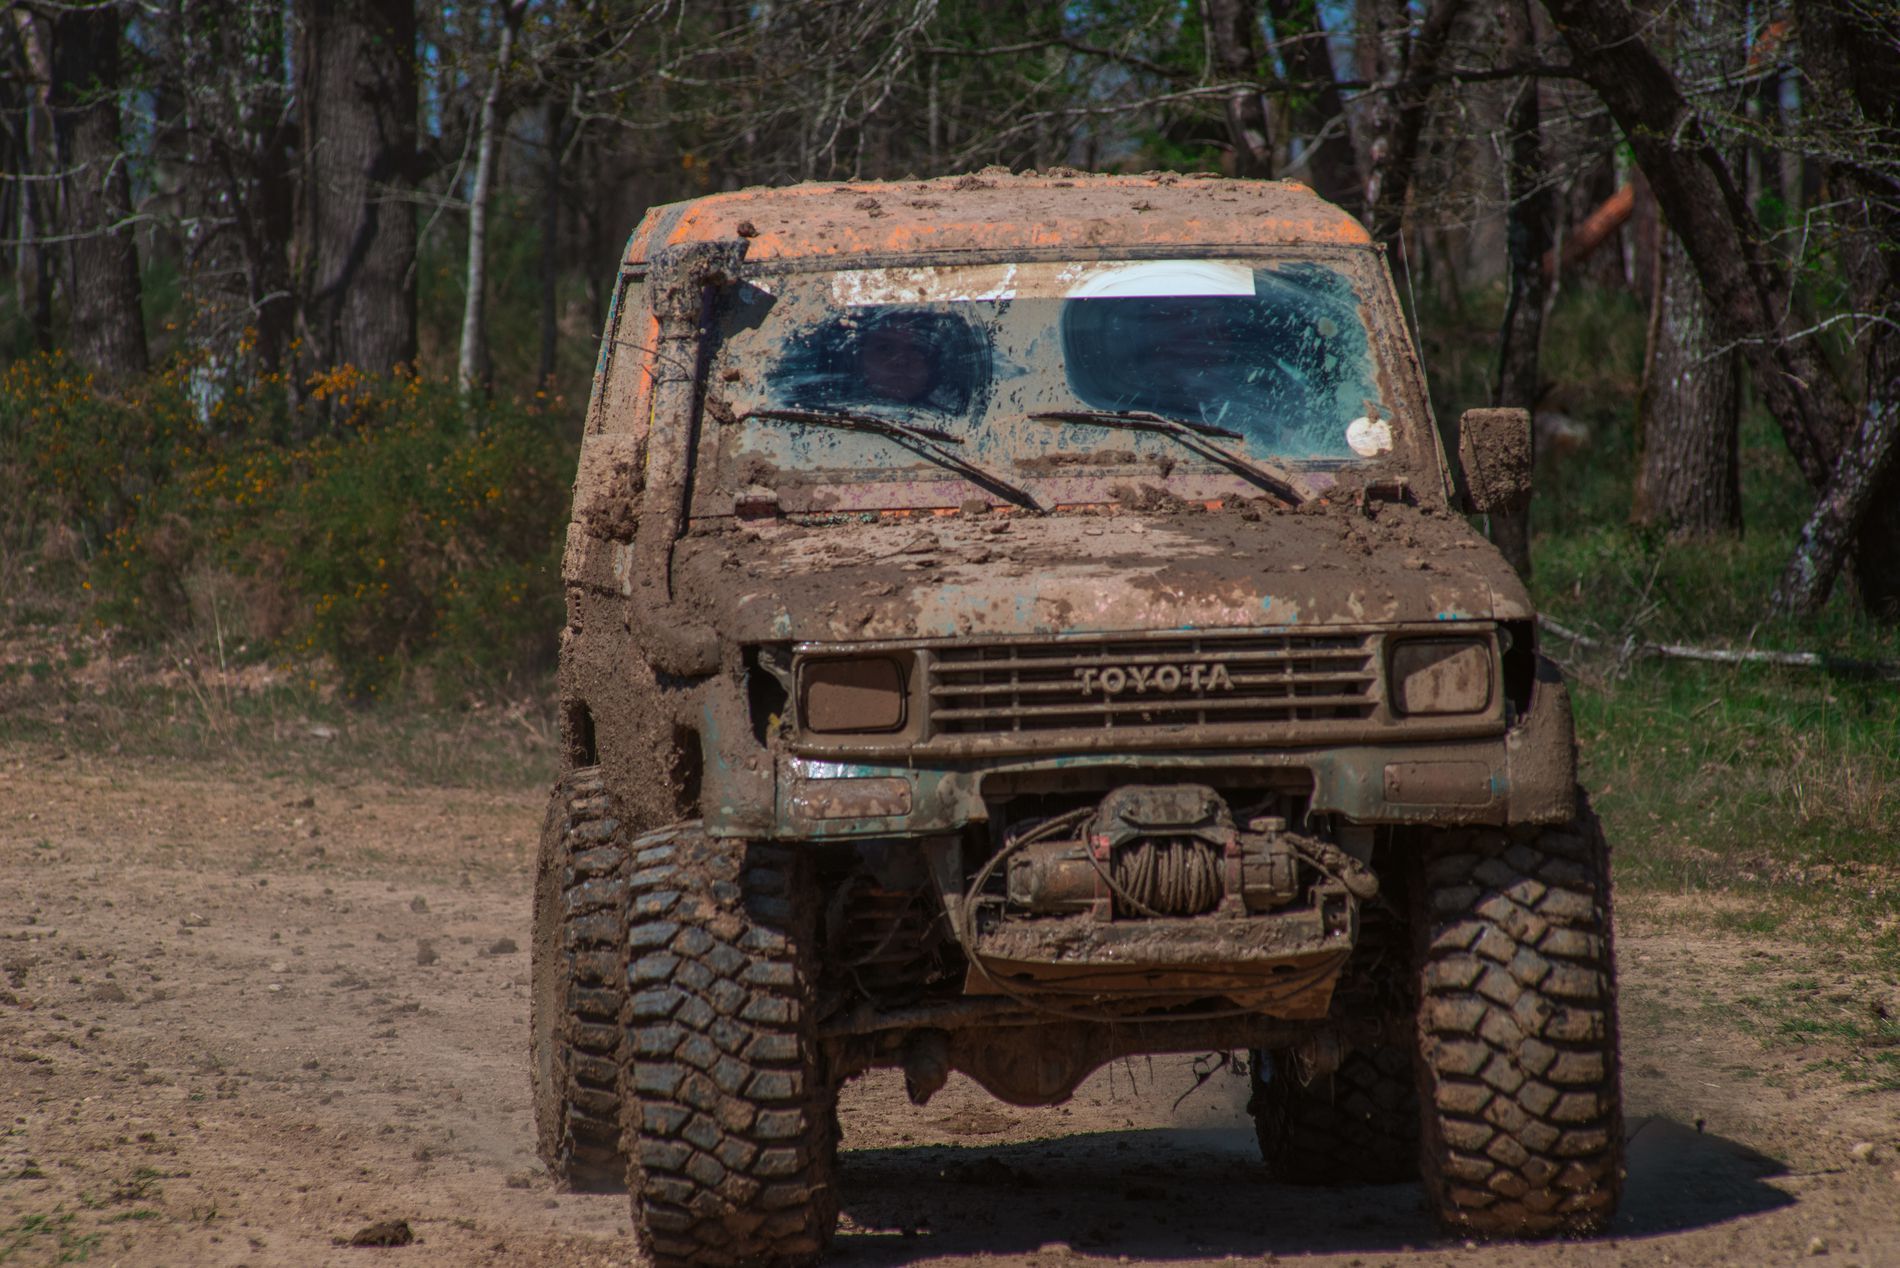
Off-Road vehicle
This photo shows a Toyota off-road vehicle driving across a dirt track. A thick layer of mud covers the vehicle's body and windshield. Dense trees are in the background.
A direct frontal shot, using natural sunlight, shows a Toyota vehicle driving on a dirt track. Dense trees in the background suggest a forest road. The shot highlights the details of the mud-covered vehicle and the texture of the tires.
Labels: Car, Transportation, Vehicle, Machine, Wheel, Adventure, Leisure Activities, Offroad, Spoke, Corrosion, Rust, Tire, Bumper, Track, Forest
Camera: RICOH IMAGING COMPANY, LTD. PENTAX K-1 Mark II
Lens: A Series Lens, A Series Lens
Exposure: 1/1000 sec
ISO: 400
Focal length: 800.0 mm